Esquimalt

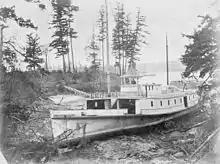
At Esquimalt, B.C., the sternwheel steamboat "Lady Alexandra" photographed sometime after 1874

In 1843, near the height of the Oregon Question, the HBC was looking for a new location for its Pacific base of operations. John McLoughlin, the company's chief factor at Fort Vancouver, ordered James Douglas to build a new fort on Vancouver Island. Douglas liked Esquimalt Harbour, but rejected it as a site for a fort because there were too many trees there. Douglas chose a spot on the eastern shore of Victoria Harbour at the mouth of the Gorge Inlet. He called it Fort Camosun, but later renamed it Fort Victoria in honour of the British Queen.